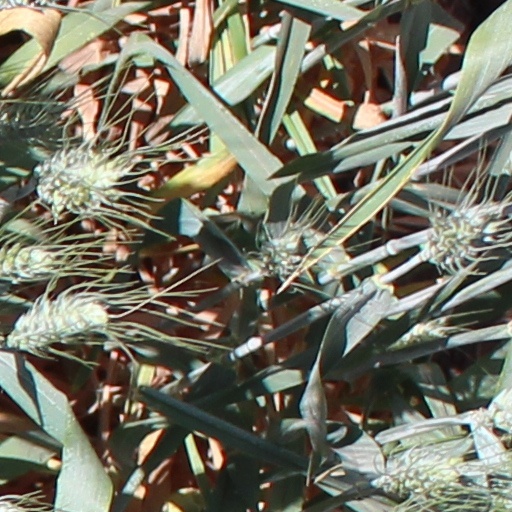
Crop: wheat